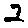
Label: 2